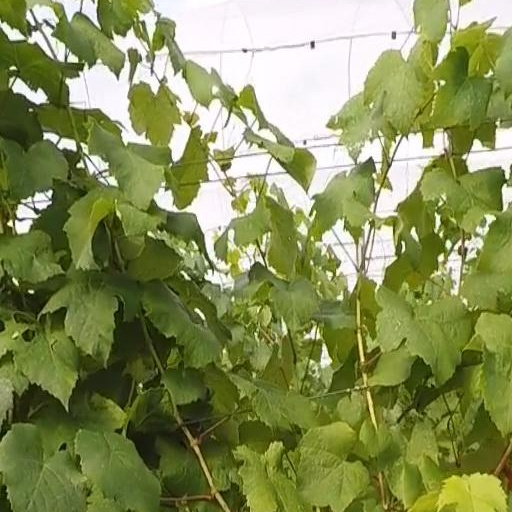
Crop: grape